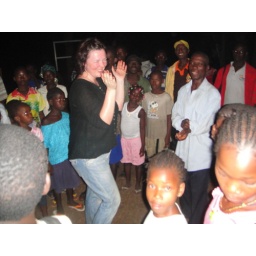
that is Alfred our driver in the white shirt